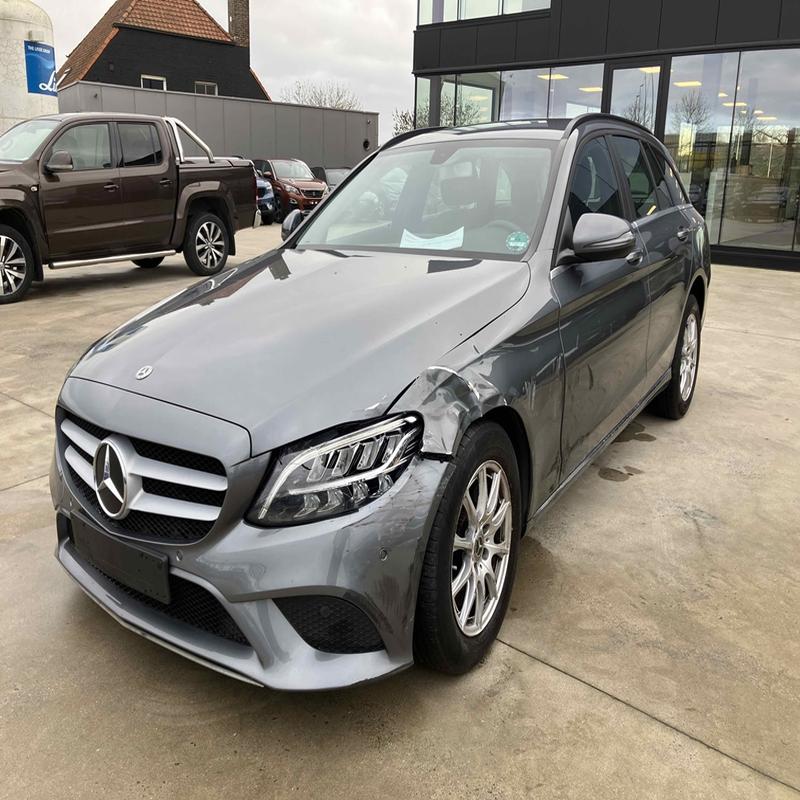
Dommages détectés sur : plaque d'immatriculation avant, aile avant gauche, porte avant gauche, porte arrière gauche, aile arrière gauche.
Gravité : majeur